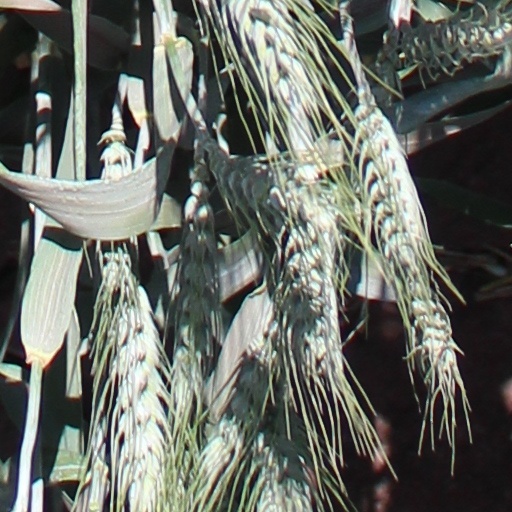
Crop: wheat